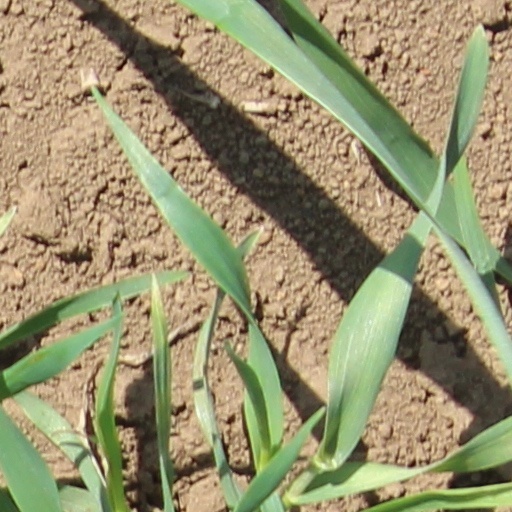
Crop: wheat